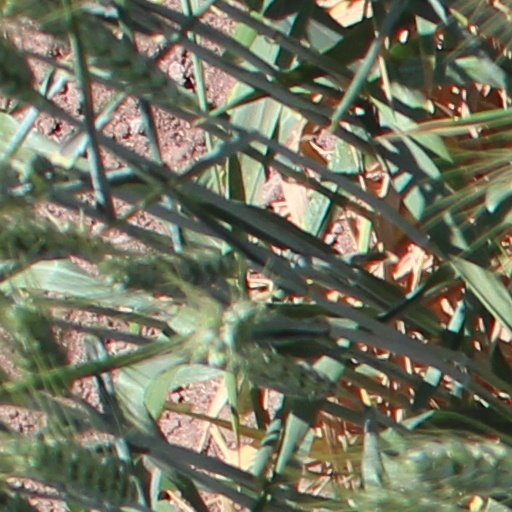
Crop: wheat